St. Martin's croissant

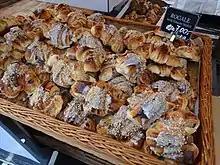
"Rogal świętomarciński", St. Martin's croissants

On 30 October 2008, the name and recipe for "rogal świętomarciński" was entered in the register of protected designations of origin and protected geographical indications in the European Union.